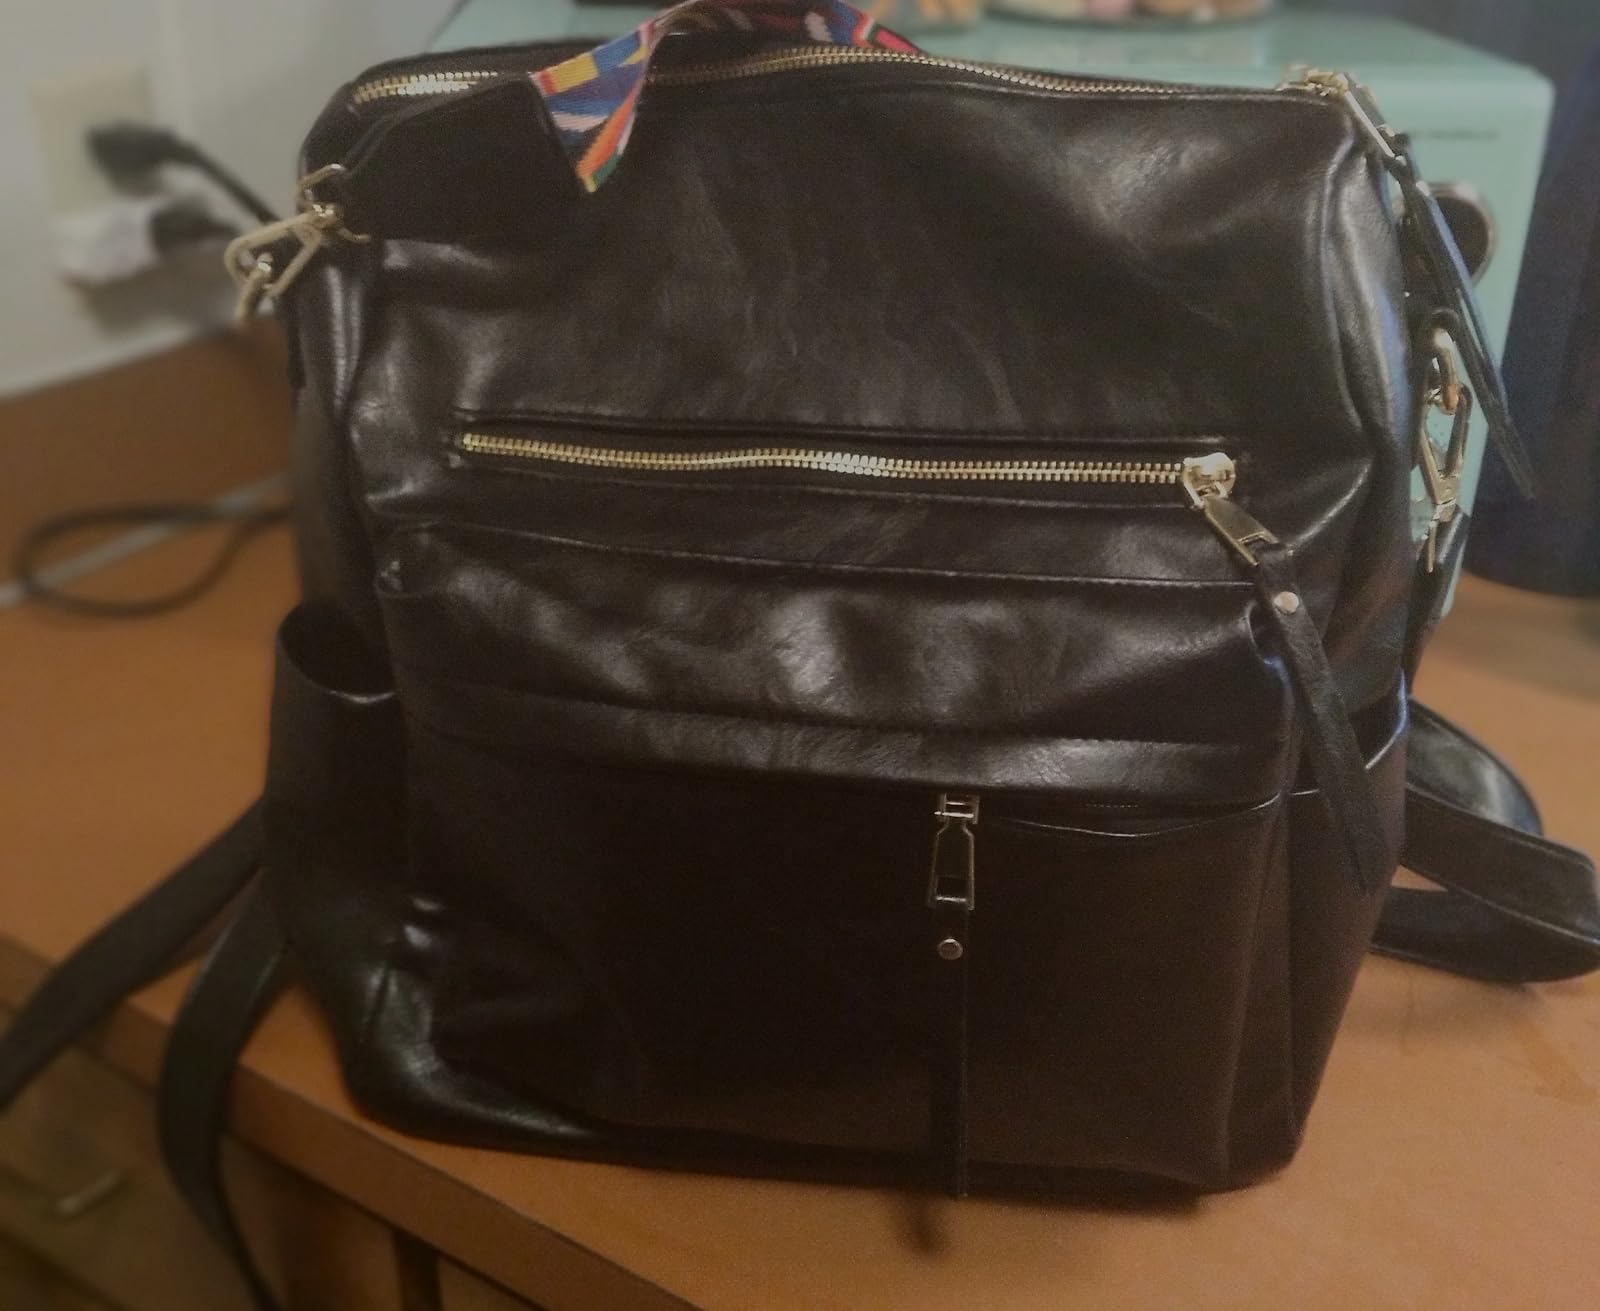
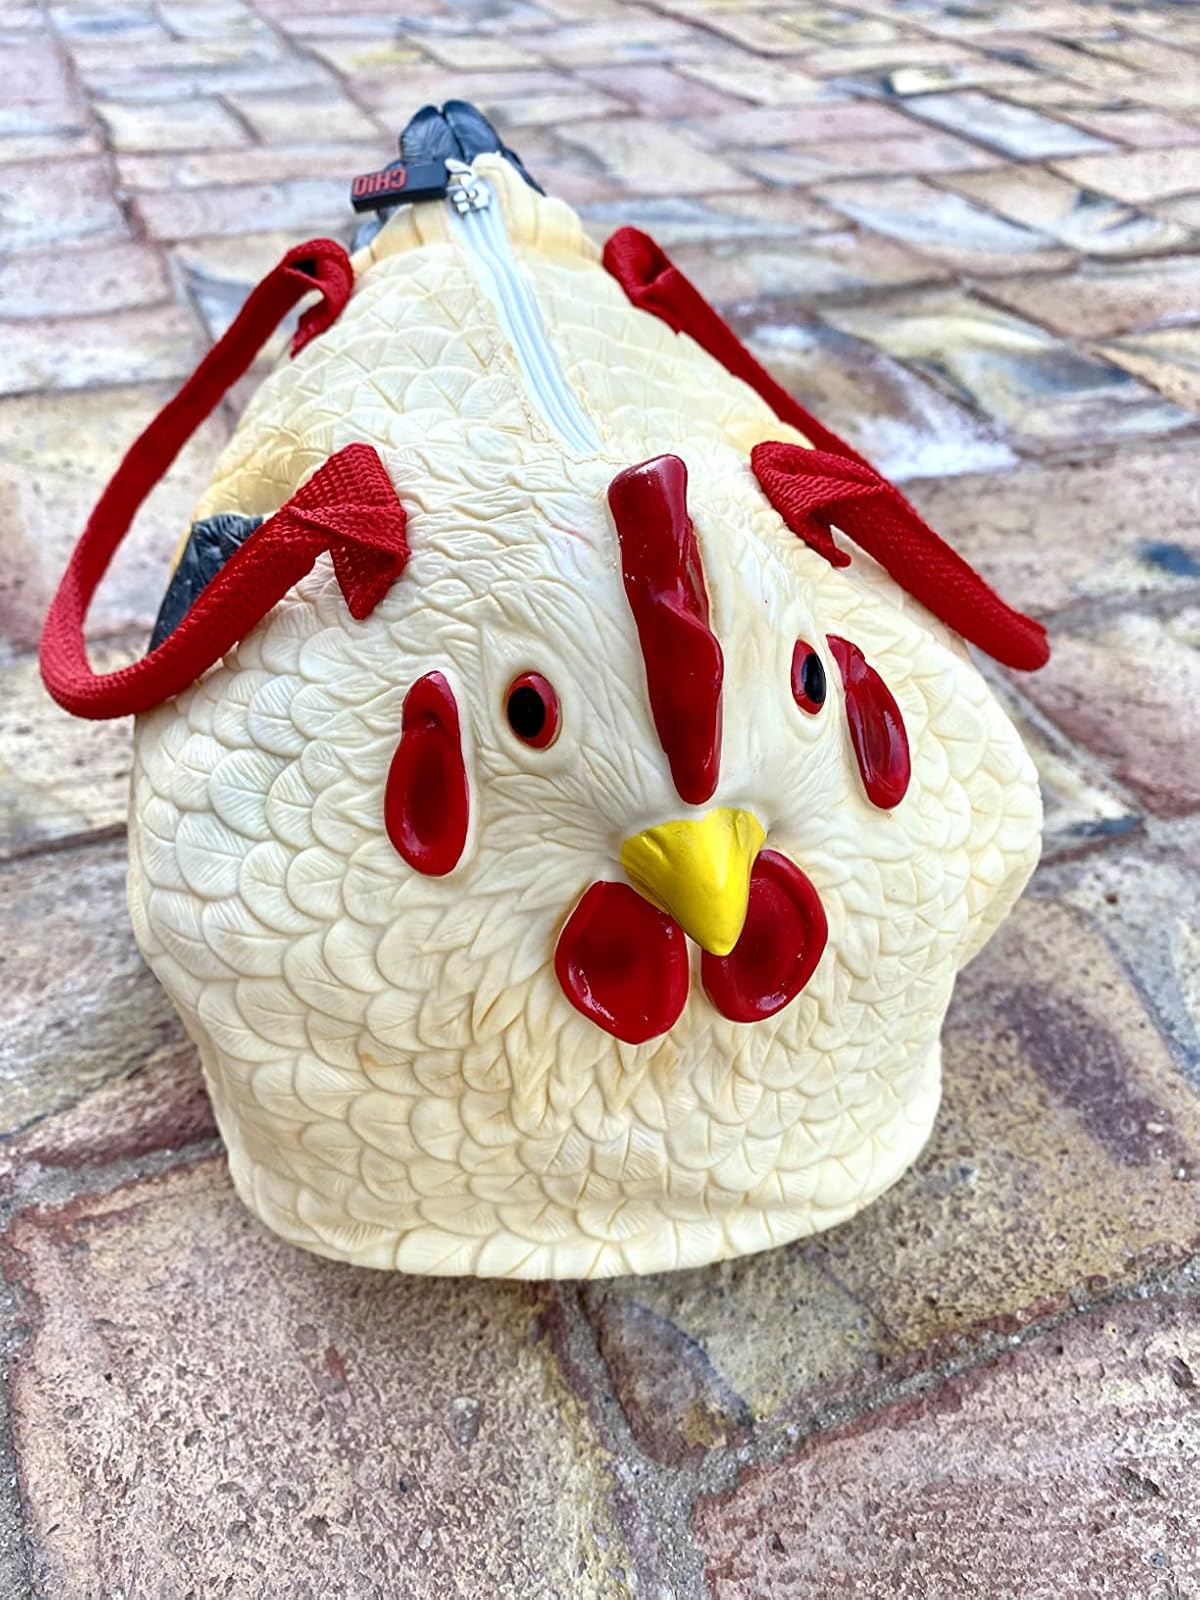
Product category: accessories_handbag
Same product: no